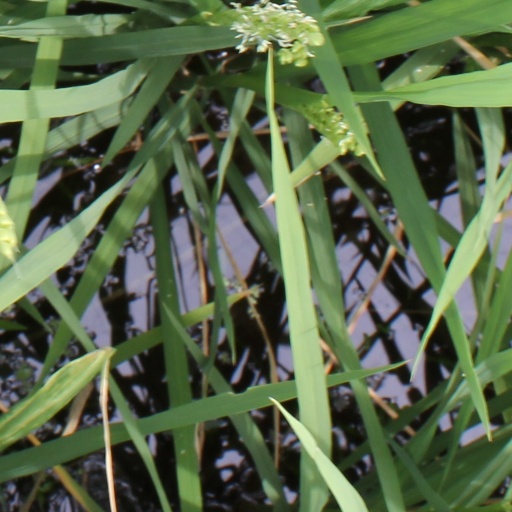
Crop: rice